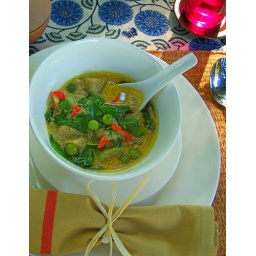
green chicken curry -- I cooked in thai culinary school